Rafferty (film)

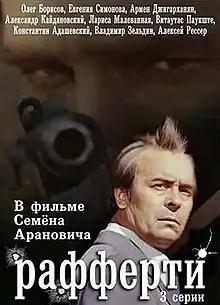

Rafferty or is a Soviet 1980 drama television film directed by Semyon Aranovich and based on the novel by American writer Lionel White.